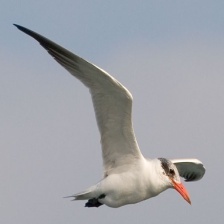
Species: CASPIAN TERN
Scientific name: HYDROPROGNE CASPIA